Rafael Boban

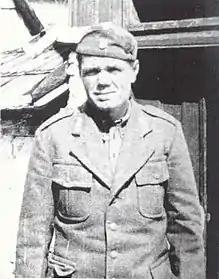

Rafael "Ranko" Boban (22 December 1907 – disappearance in 1945) was a Croatian military commander who served in the Ustaše Militia and Croatian Armed Forces during World War II. Having participated in the Velebit uprising in 1932, he joined the Royal Italian Army and returned to Croatia following the Axis invasion of Yugoslavia in April 1941. He fought with the Ustaše until the end of the war, when he is reported to have evaded the Yugoslav Partisans and reached the Austrian town of Bleiburg. Nothing is known of what happened to him afterwards, and it was rumoured that he was either killed in Podravina in 1945, died fighting with the Crusaders in Herzegovina in 1947, or, less likely, emigrated to the United States via Argentina, joined the United States Army and fought Communist forces in the Korean War. In 1951, he was named the Croatian Minister of Defence in-exile by Ustaše leader Ante Pavelić.